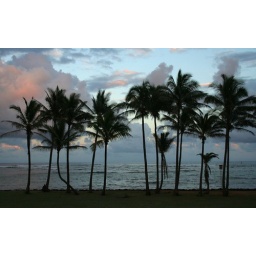
Taken from our table at dinner looking east. There was just a touch of color in the clouds from the sunset.